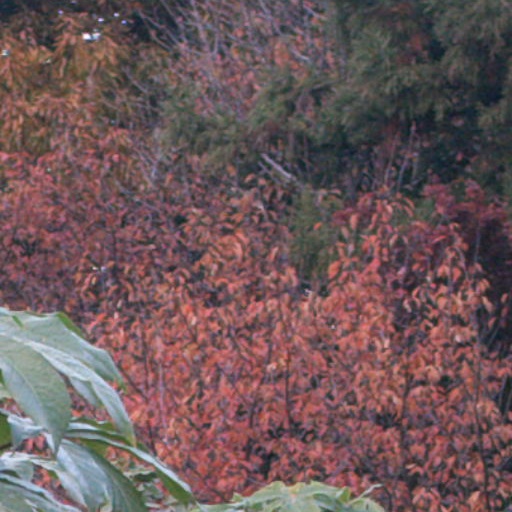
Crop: cassava